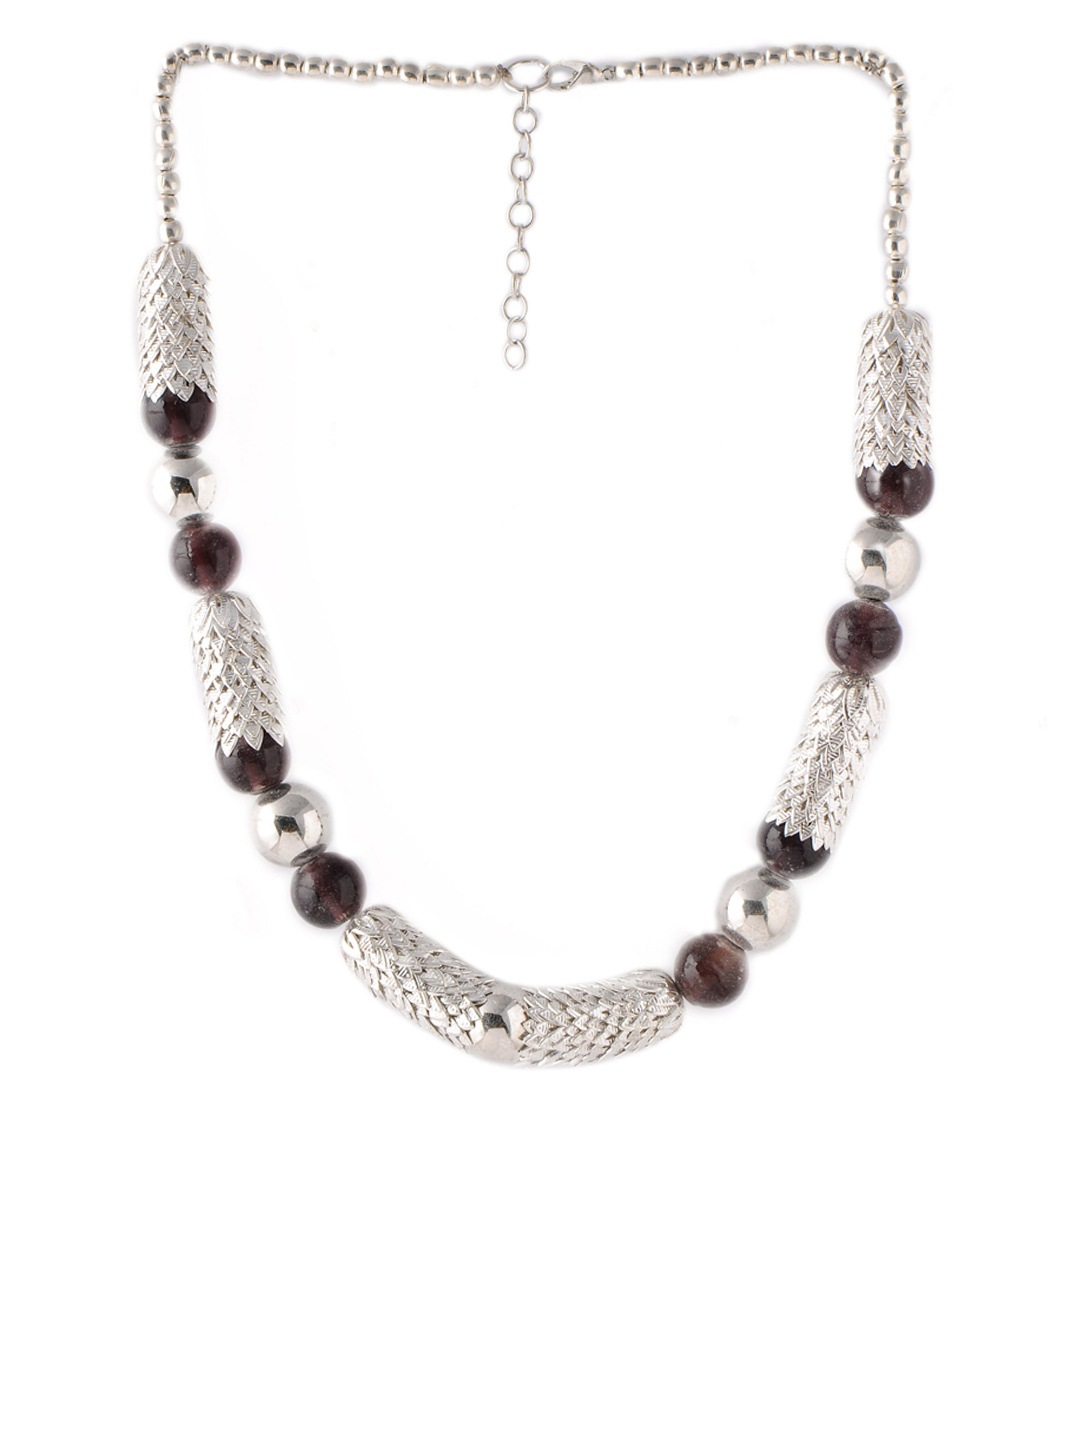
Pitaraa Silver Fish Scale Necklace
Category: Accessories / Jewellery / Necklace and Chains
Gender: Women
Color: Silver
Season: Fall 2012
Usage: Casual